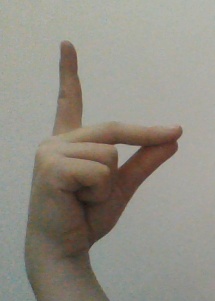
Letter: ta